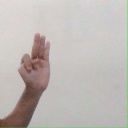
अक्षर: भ